SS Howard L. Shaw

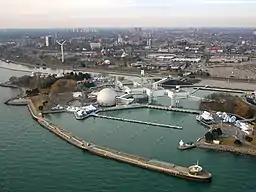
"Howard L. Shaw" (middle) between "Houghton" (right) and "Victorius" (left)

"Howard L. Shaw" was sold to the Toronto Harbor Commissioners. On 4 July 1969 she was sunk as a breakwater at Ontario Place along with her fleet mates the steamers "Douglas Houghton" and "Victorius". All three vessels remain in Ontario Place as of 2020.